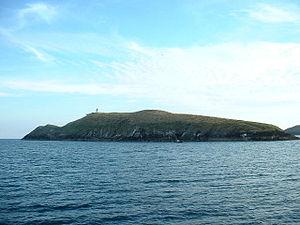
Les îles Saint-Tudwal sont trois îles au nord du Pays de Galles, au sud d' Abersoch dans la presqu'île de Llŷn en Gwynedd, au bout de la baie de Tremadog Bay.